Stella, l'amie de Maimie

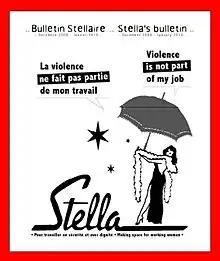
Chez Stella advertisement and logo #2

Stella has a number of activities that are focused on welcoming, supporting and informing sex workers. All of these are available through a number of community-based organizations situated in the hot spots for street prostitution in Montreal. Services include: